Discovery and development of HIV-protease inhibitors

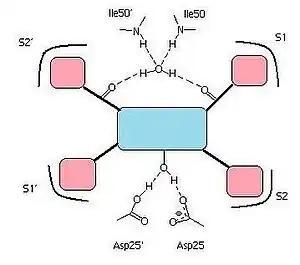
A simplified image of a protease inhibitor binding to the active site of the HIV-1 protease. The central core motif is shown in blue with the hydroxyl group forming hydrogen bonds with Asp-25 and Asp-25´. Hydrogen bonds also connect carbonyl groups on the inhibitor to the water molecule linked to Ile50 and Ile50´. Hydrophobic groups are shown in pink and their complementing pockets referred to as S1, S1´, S2 and S2´.

All the HIV protease inhibitors on the market contain a central core motif consisting of a hydroxyethylen scaffold, with the only exception being the central core of tipranavir, which is based on a coumarin scaffold. A very important group on the HIV protease inhibitors is a hydroxyl group on the core motif which forms a hydrogen bond with the carboxylic acid on the Asp-25 and Asp-25´ residues in the binding site. Hydrogen bonds between the water molecule, which is linked to Ile50 and Ile50', and carbonyl groups of the peptidomimetic inhibitors seem to connect them with the flap regions. On the other hand, on the nonpeptidic inhibitors, there is a proton acceptor which replaces the tetracoordinated water molecule and interacts directly with the two Ile50 residues on the flap of the enzyme. Specific pockets in the binding site of the HIV protease, often referred to as S1, S1',S2 and S2', recognize hydrophobic amino acids on natural substrates. The potency of inhibitors bearing hydrophobic groups complementing these areas is therefore increased. Some residues in the enzyme binding site are capable of forming hydrogen bonds with hydrophilic groups on the inhibitor, for example with the THF moieties on amprenavir and darunavir. Since darunavir has a bis-THF moiety, instead of a single THF moiety like on amprenavir, it can form more hydrogen bonds and increase binding energy.